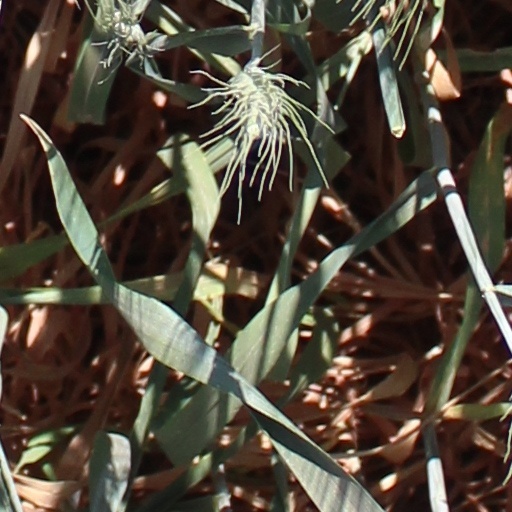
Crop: wheat